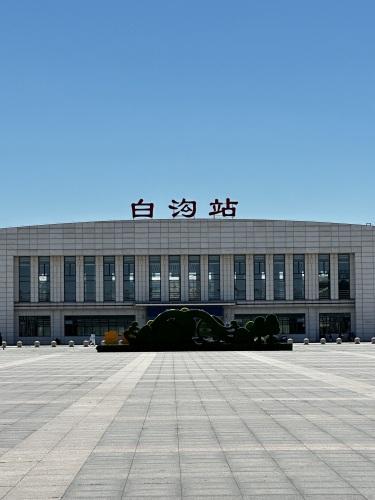
地标名称：白沟站
所在城市：保定市·雄县